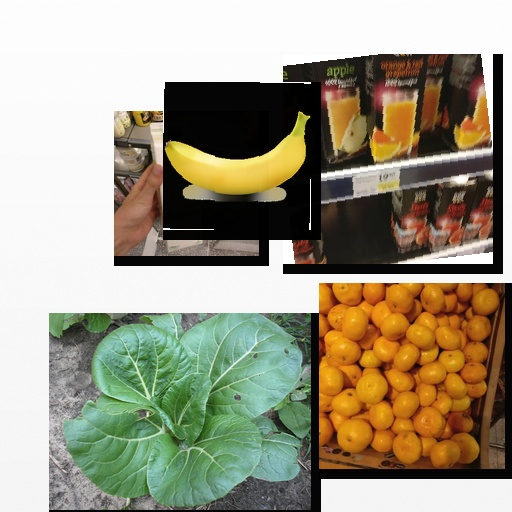
Food items: grapefruit_juice, satsuma, orange_red_grapefruit_juice, cabbage, banana